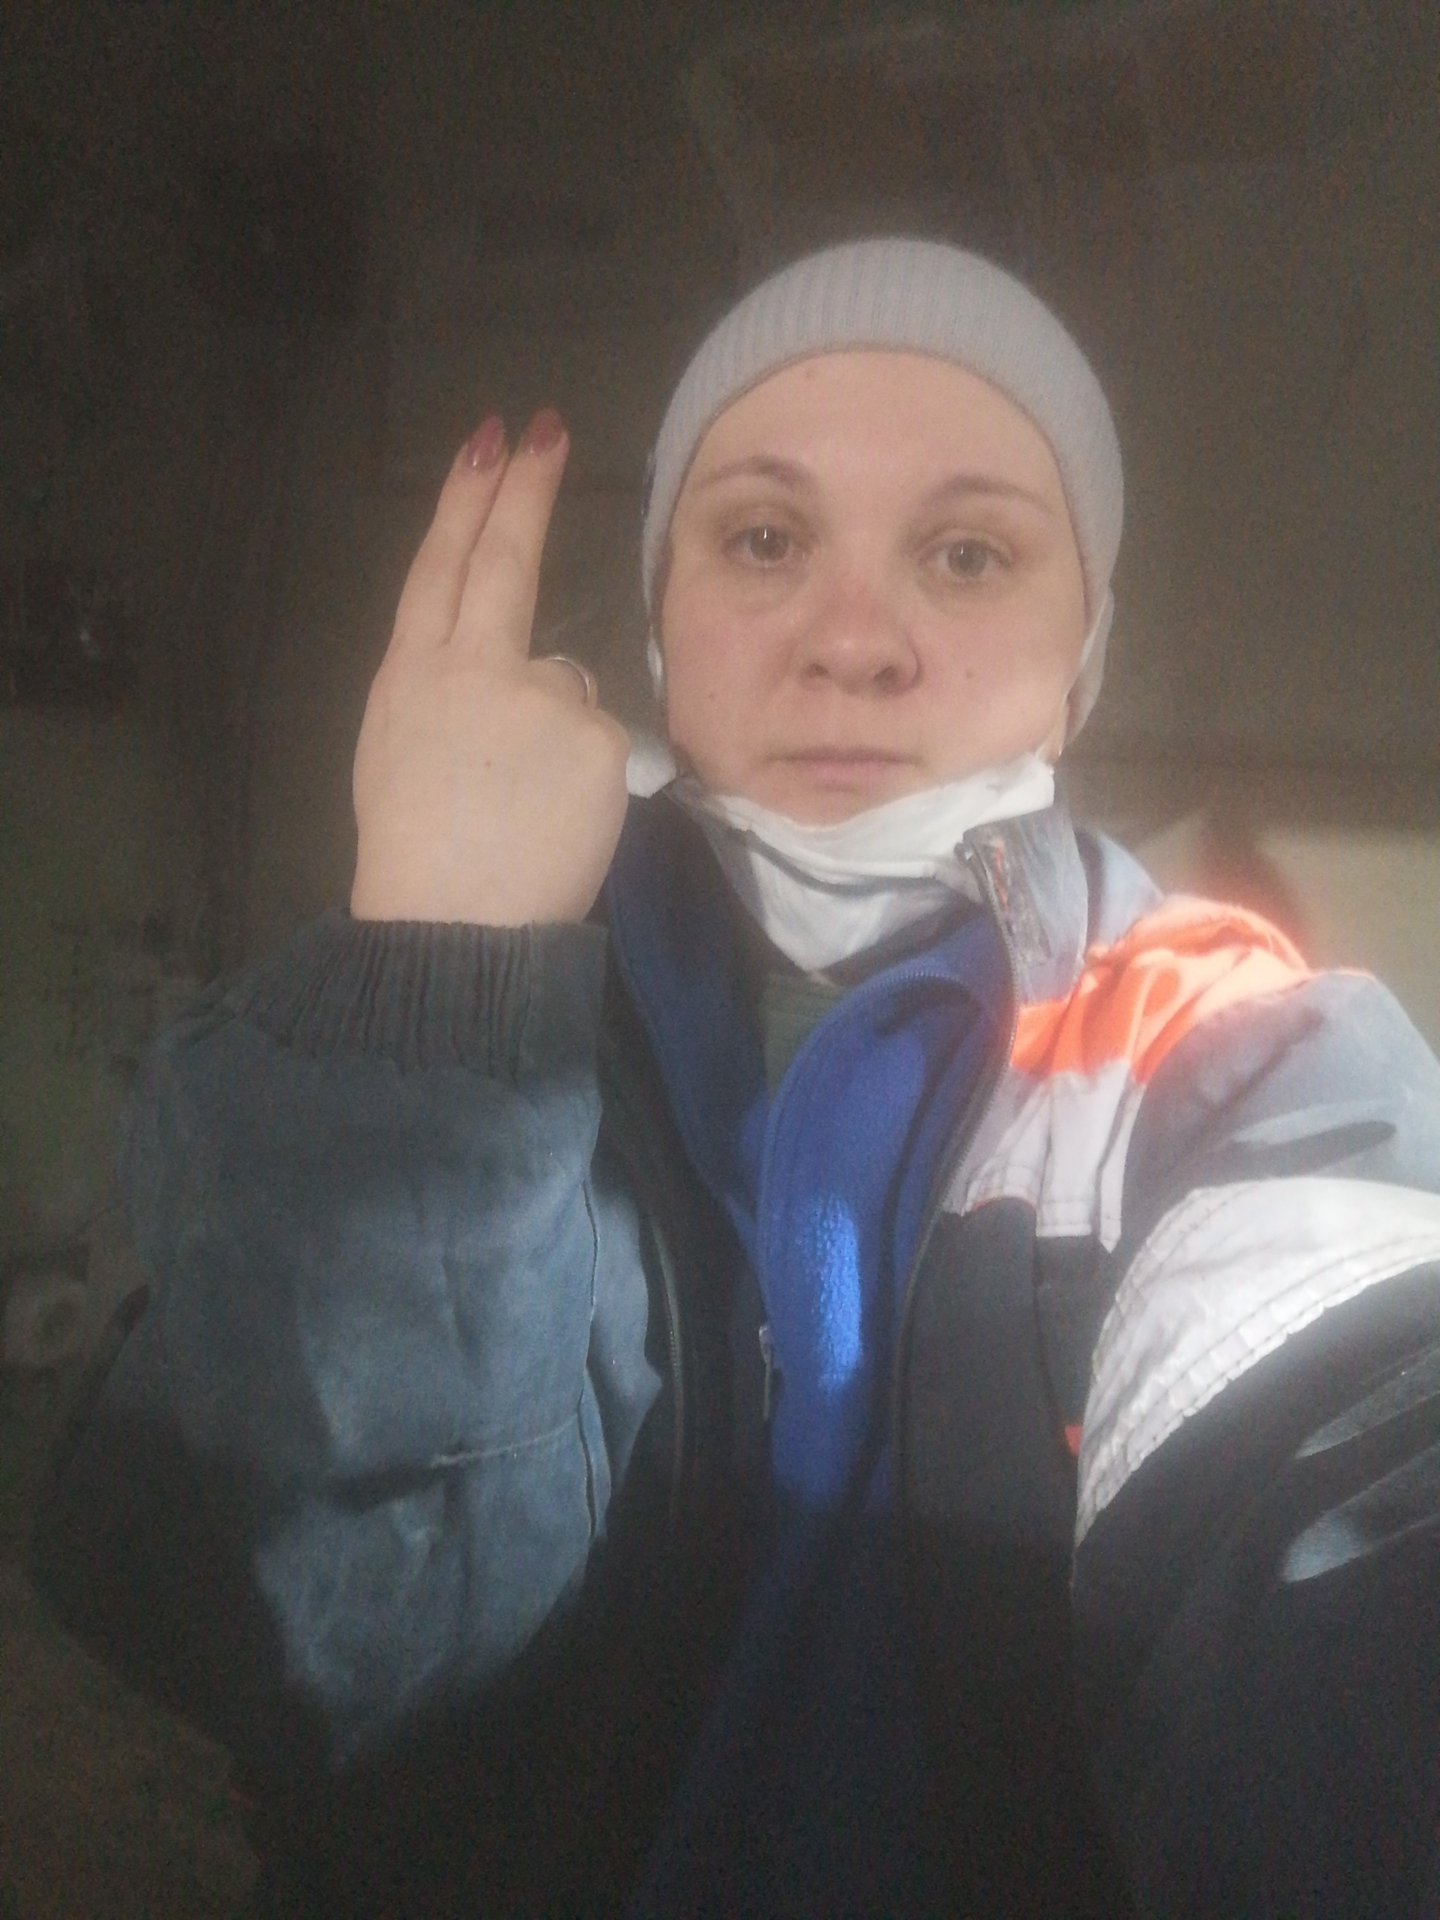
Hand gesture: two_up_inverted